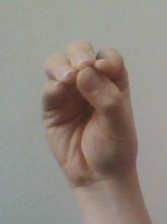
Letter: ha